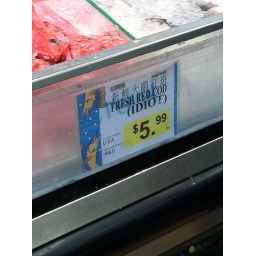
Great labeling of fish in an Asian market